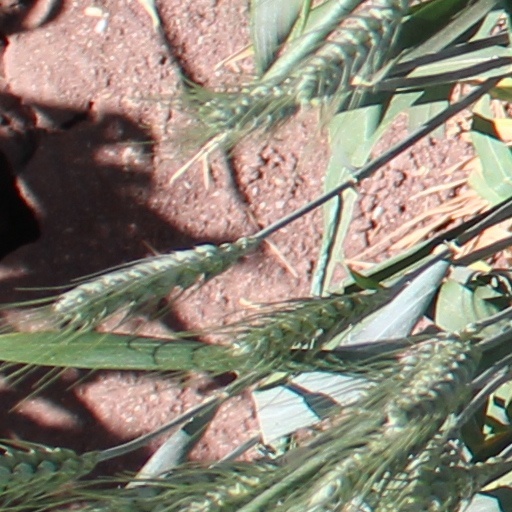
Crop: wheat